1906 Atlanta race massacre

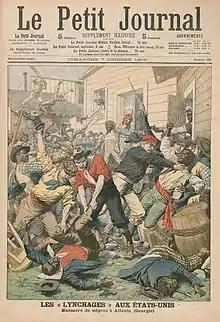
Front page of French newspaper "Le Petit Journal" on Oct. 7, 1906, featuring an illustration of the Atlanta race riot

Violent attacks by armed mobs of white Americans against African Americans in Atlanta, Georgia, began after newspapers, on the evening of September 22, 1906, published several unsubstantiated and luridly detailed reports of the alleged rapes of four white local women by black men. The violence lasted through September 24, 1906. The events were reported by newspapers around the world, including the French "Le Petit Journal" which described the "lynchings in the USA" and the "massacre of Negroes in Atlanta," the Scottish "Aberdeen Press & Journal" under the headline "Race Riots in Georgia," and the London "Evening Standard" under the headlines "Anti-Negro Riots" and "Outrages in Georgia." The final death toll of the conflict is unknown and disputed, but officially at least 25 African Americans and two whites died. Unofficial reports ranged from 10–100 black Americans killed during the massacre. According to the Atlanta History Center, some black Americans were hanged from lampposts; others were shot, beaten or stabbed to death. They were pulled from street cars and attacked on the street; white mobs invaded black neighborhoods, destroying homes and businesses.